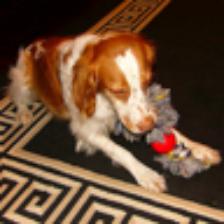
Label: NonHuman